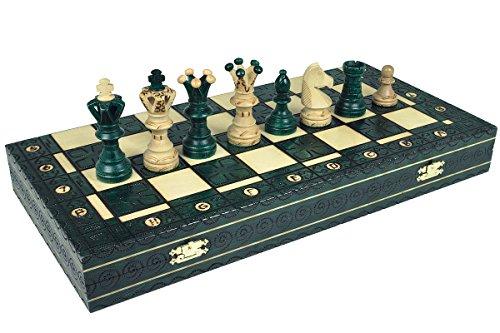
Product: Green Royal Wooden Chess Board Wood 21 X 21 Inchess
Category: Toys & Games | Games & Accessories | Board Games
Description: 21" x21" Wood Board with intersection inside for chessmen.
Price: $70.70
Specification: ProductDimensions:21x21x1.5inches|ItemWeight:4.8pounds|ShippingWeight:4.8pounds(Viewshippingratesandpolicies)|ASIN:B004PWFUL8|Itemmodelnumber:GreenRoyalWooden|Manufacturerrecommendedage:14yearsandup